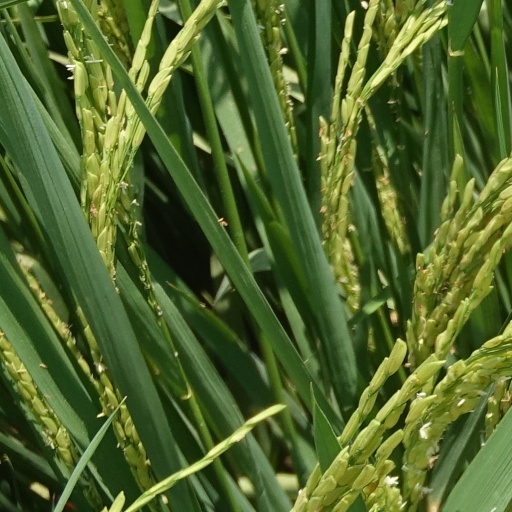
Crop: rice